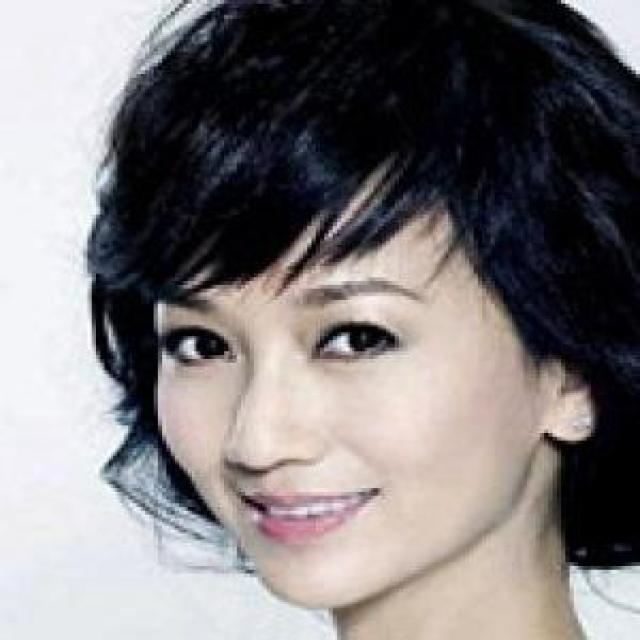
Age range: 21-44